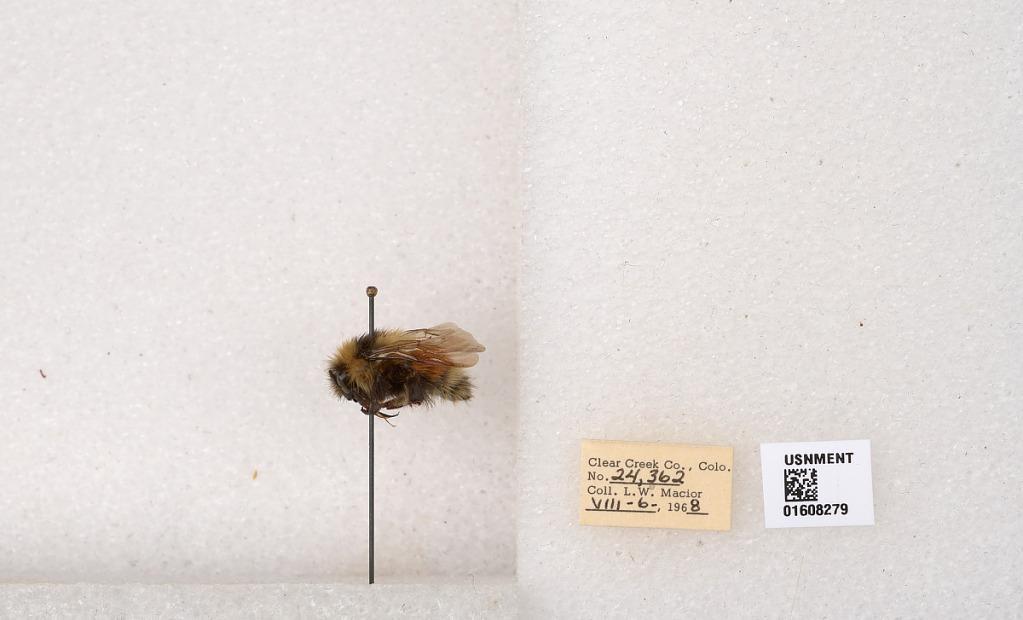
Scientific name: Bombus (Pyrobombus) sylvicola Kirby
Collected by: L. Macior
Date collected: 1968-8-6
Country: United States
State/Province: Colorado
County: Clear Creek
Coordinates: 39.6891, -105.644